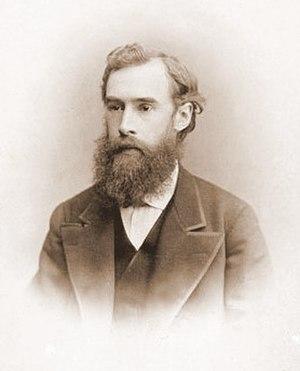
Nikolaï Nikanorovitch Doubovskoï est un peintre de paysages russe.